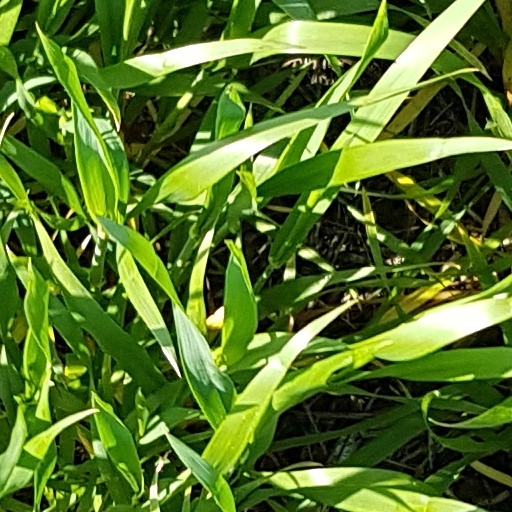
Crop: wheat